Hawker Siddeley Trident

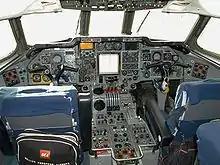
Flight deck of a Trident 2E: there are orange "Triplex autoland fitted" placards on the control columns and the moving map display on the centre instrument panel

The Trident had a complex, sophisticated and comprehensive avionics fit which was successful in service. This comprised a completely automatic blind landing system developed by Hawker Siddeley and Smiths Aircraft Instruments. It was capable of guiding the aircraft automatically during airfield approach, flare, touchdown and even roll-out from the landing runway. The system was intended to offer autoland by 1970. In the event, it enabled the Trident to perform the first automatic landing by a civil airliner in scheduled passenger service on 10 June 1965 and the first genuinely "blind" landing in scheduled passenger service on 4 November 1966.